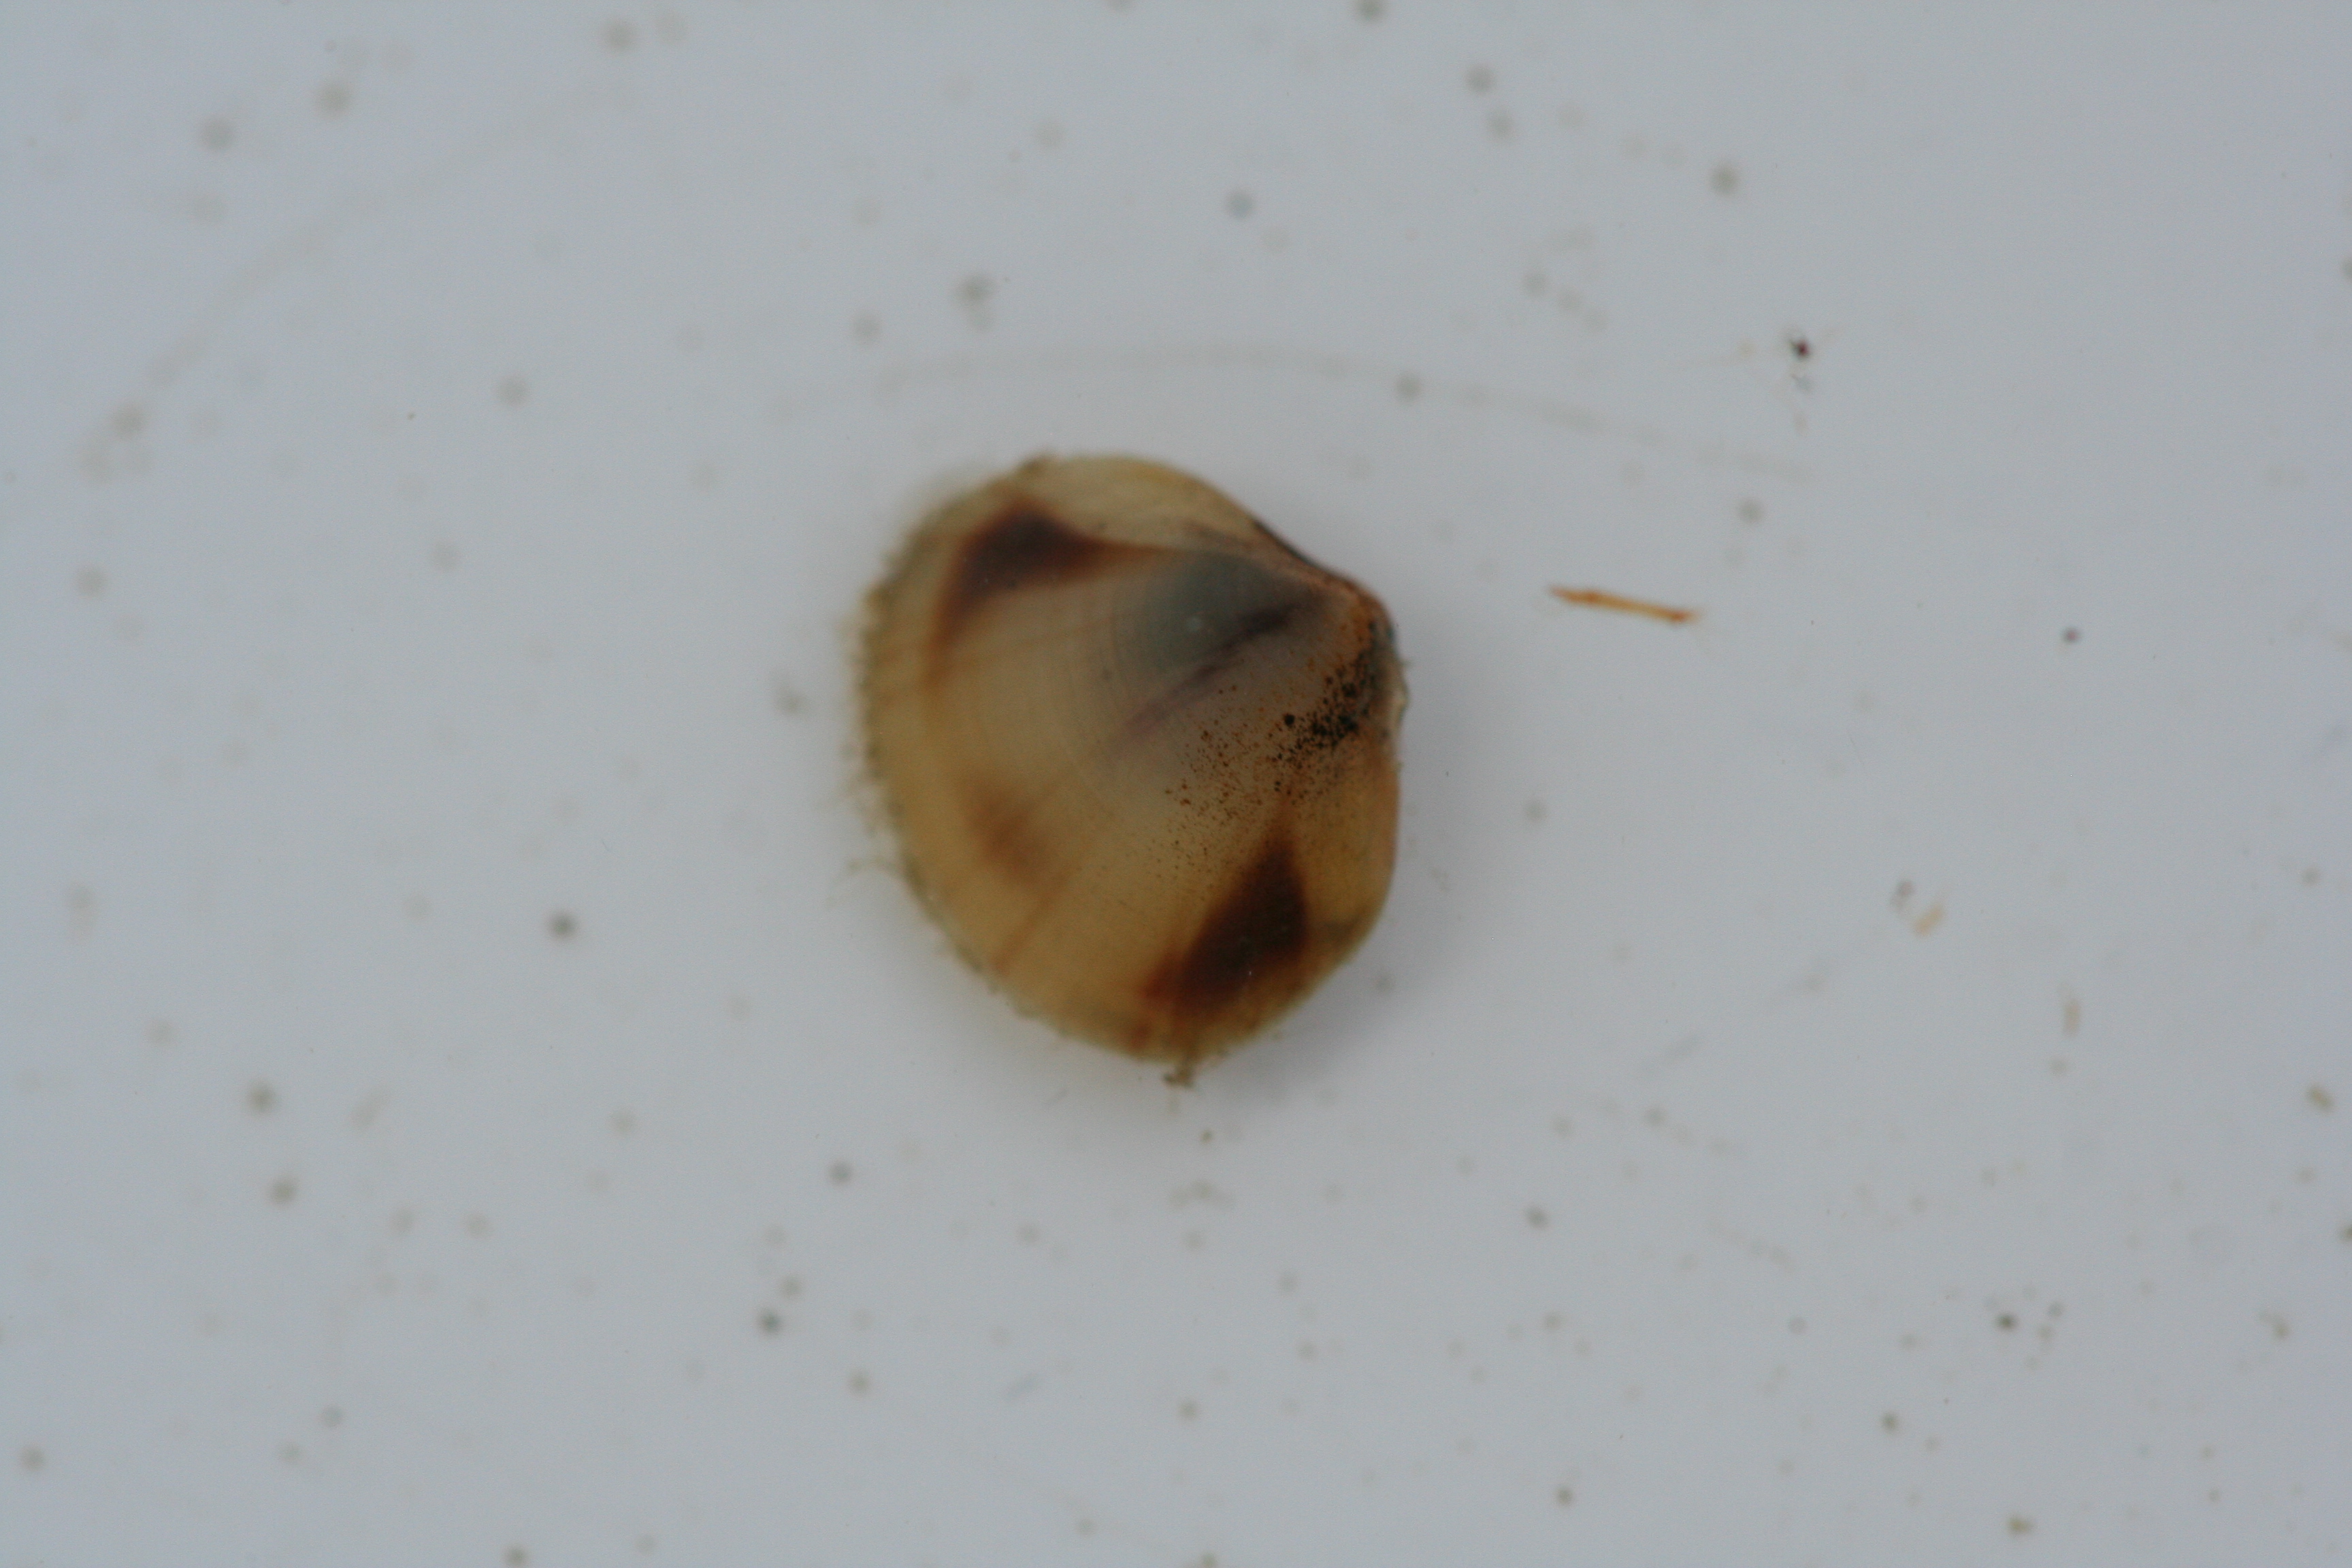
Macroinvertebrate group: snails_clams_mussels